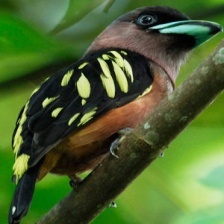
Species: BANDED BROADBILL
Scientific name: EURYLAIMUS JAVANICUS